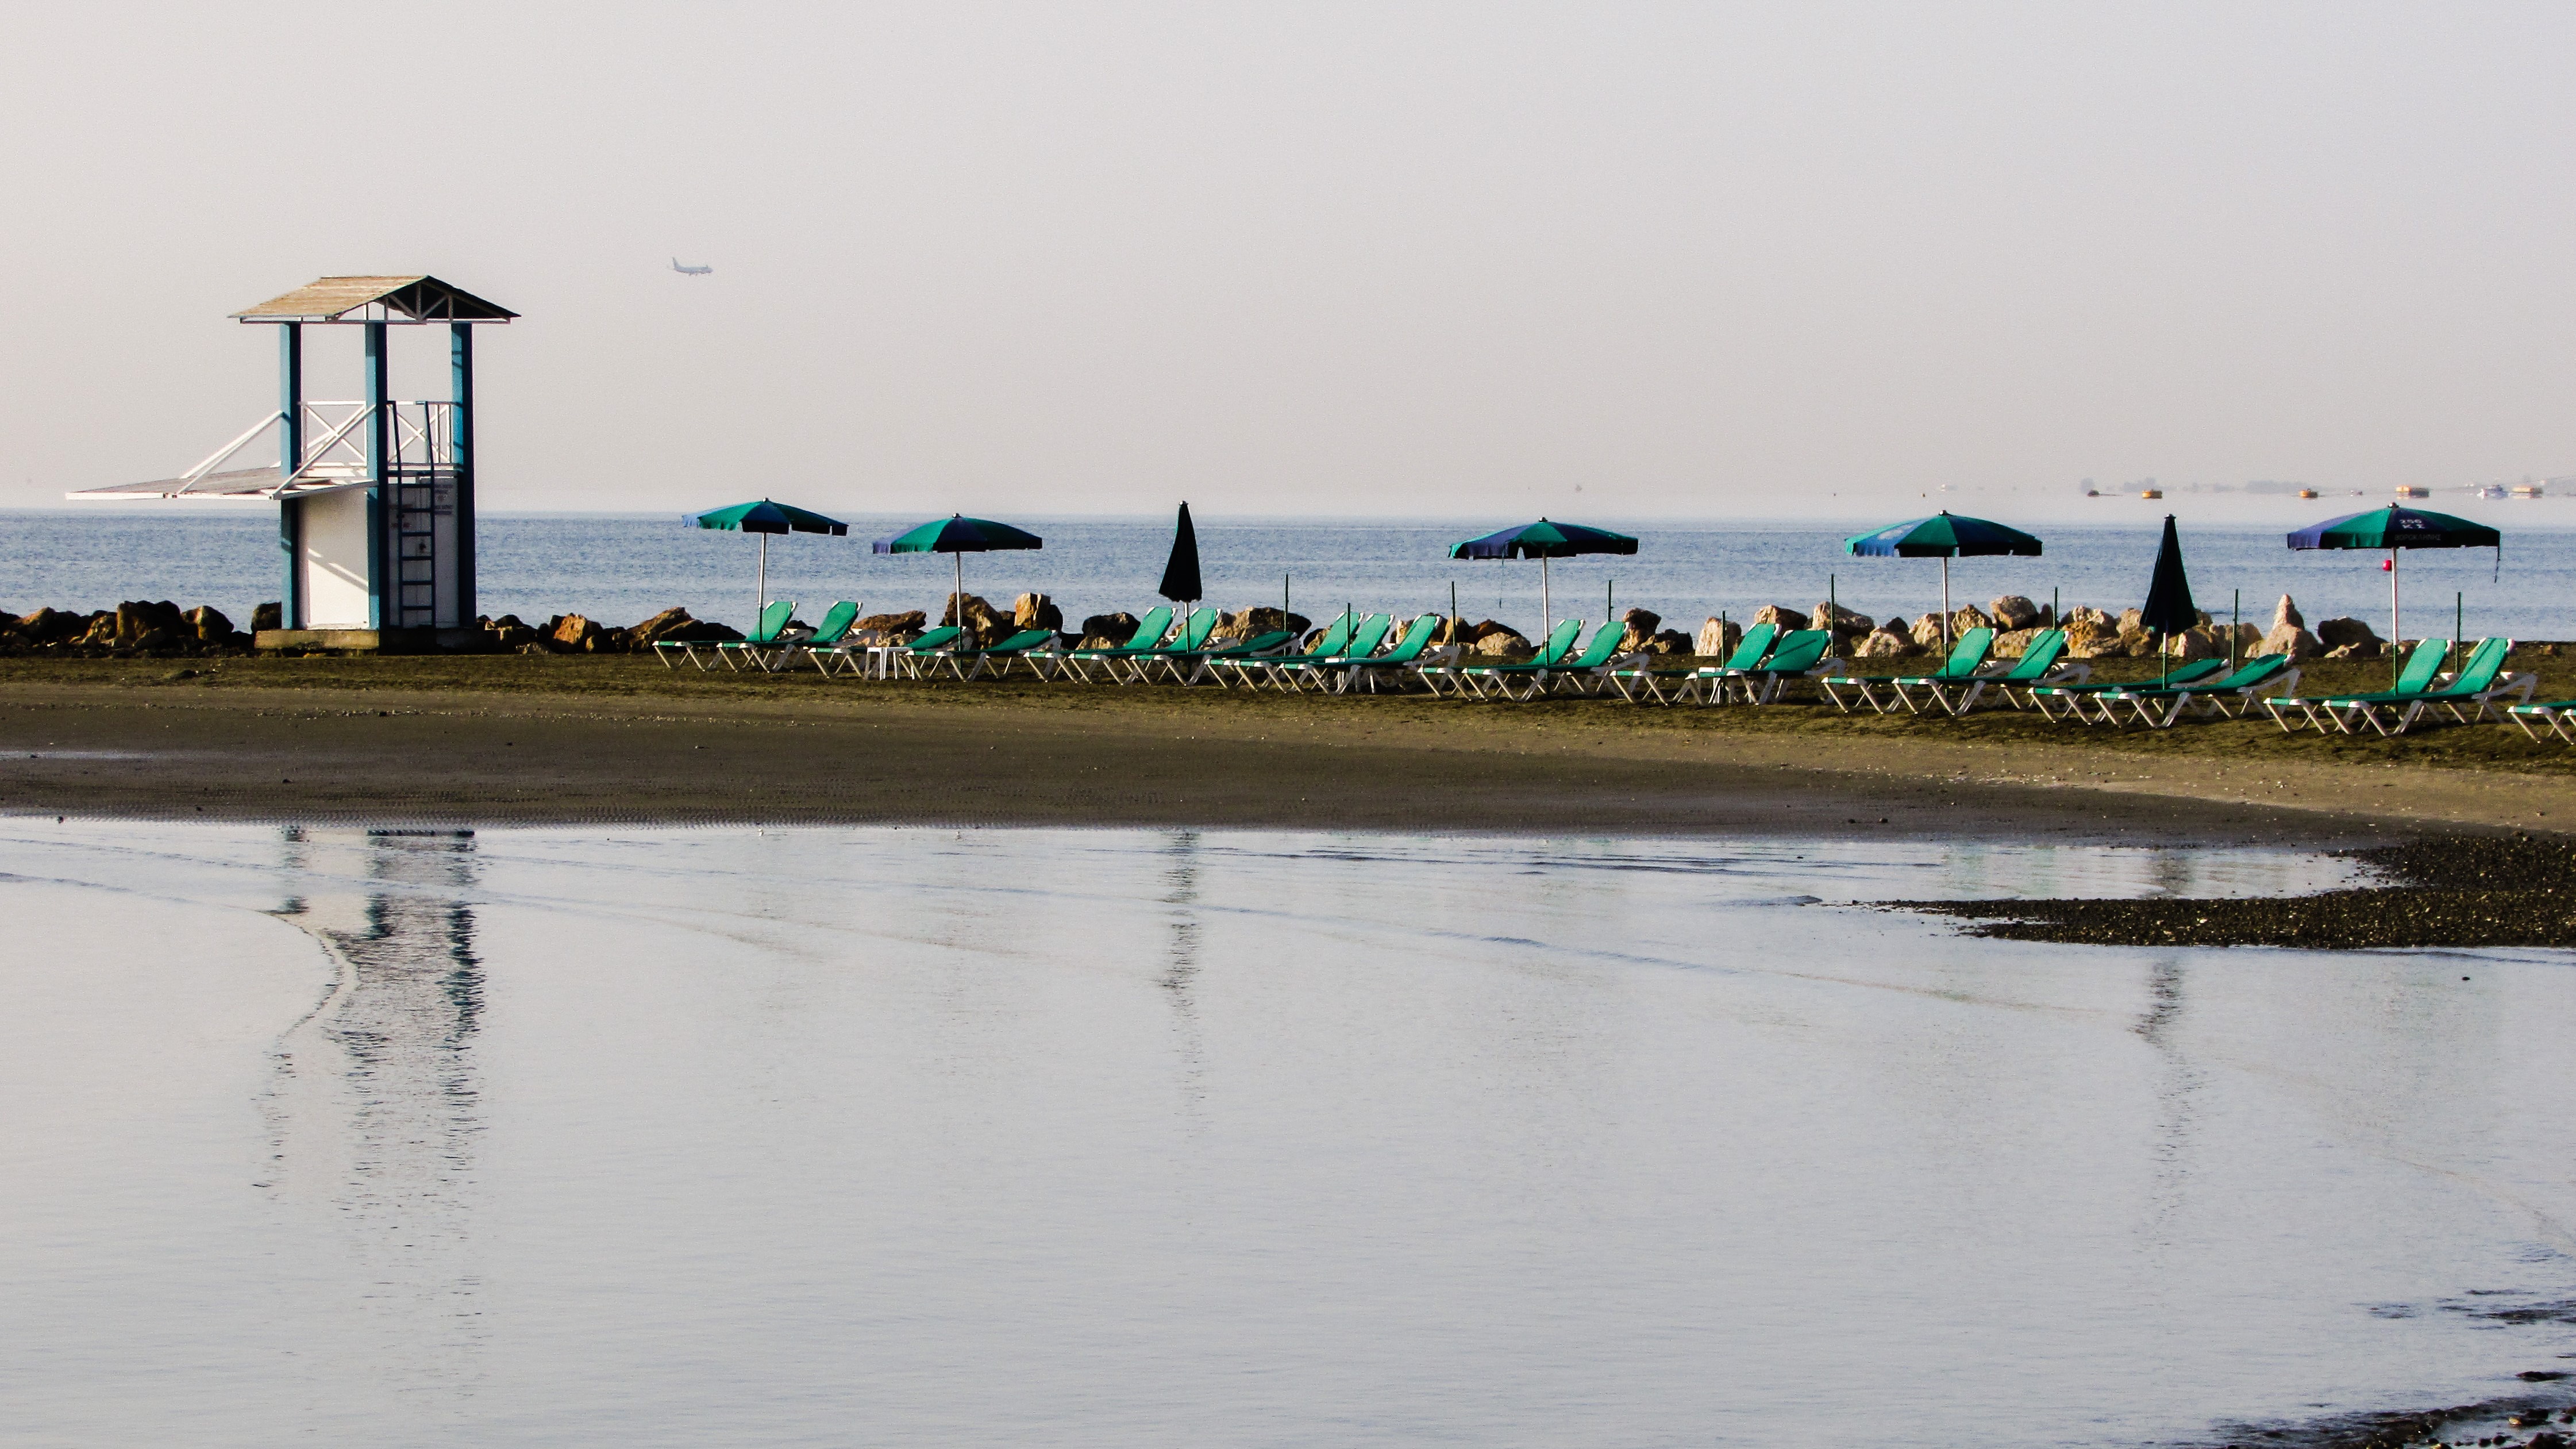
beach, sea, coast, water, sand, ocean, morning, shore, wave, pier, reflection, bay, body of water, cyprus, larnaca, lifeguard tower